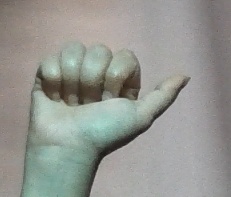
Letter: dhad